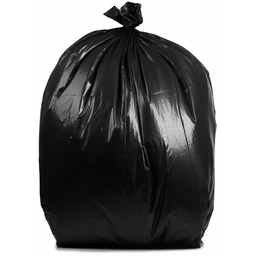
Label: plastic